Cottage

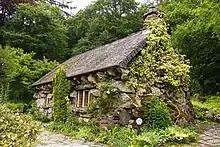
The Ugly House near Betws-Y-Coed, a famous example of a "tŷ unnos"

The word originally referred to a humble rural detached dwelling of a "cotter", a semi-independent resident of a manor who had certain residential rights from the lord of the manor, and who in the social hierarchy was a grade above the slave (mentioned in the Domesday Book of 1086), who had no right of tenure and worked full-time to the orders of the lord. In the Domesday Book, they were referred to as "Coterelli". The cottage had a small amount of surrounding agricultural land, perhaps two or three acres, from which the resident gained his livelihood and sustenance. It was defined by its function of housing a cotter, rather than by its form, which varied, but it was certainly small and cheaply built and purely functional, with no non-essential architectural flourishes. It would have been built from the cheapest locally available materials and in the local style, thus in wheat-growing areas, it would be roofed in thatch, and in slate-rich locations, such as Cornwall, slates would be used for roofing. In stone-rich areas, its walls would be built of rubble stone, and in other areas, such as Devon, was commonly built from cob.